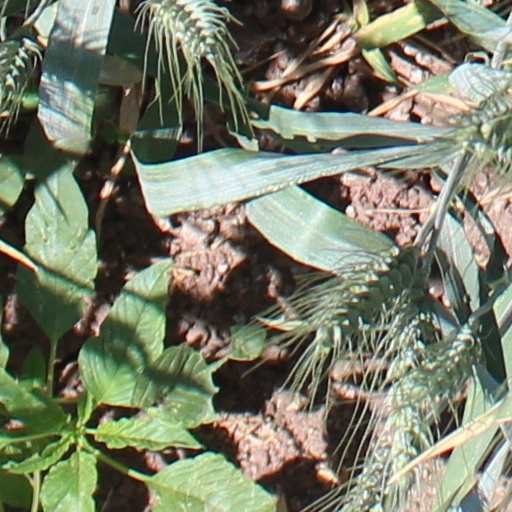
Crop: wheat